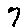
Label: 7